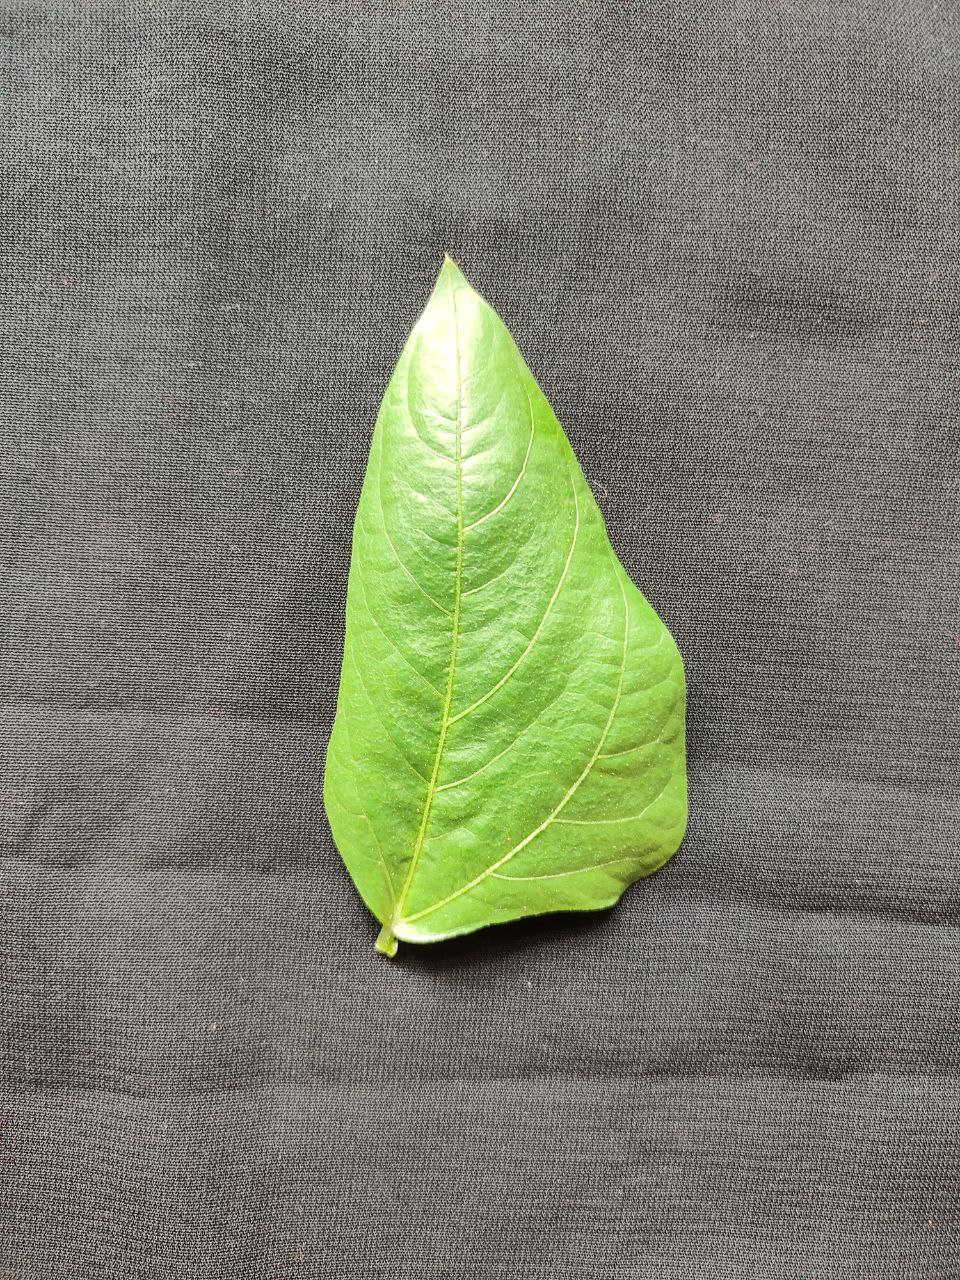
Crop: cowpea
Leaf condition: Fresh Leaf